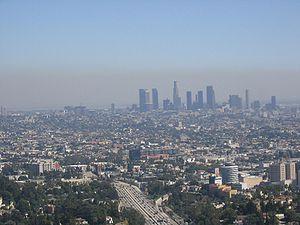
La géographie de la Californie est riche et très diverse. Troisième plus grand État des États-Unis après l’Alaska et le Texas, la Californie s’étend sur 1 300 km du nord au sud et 400 km d'est en ouest. Elle appartient à l’Ouest américain et à la région de la Sun Belt. Bordée à l’ouest par l’océan Pacifique, au nord par l’Oregon, à l’est par le Nevada et l’Arizona, elle possède une frontière commune avec le Mexique, par ailleurs une des frontières les plus inégalitaires au monde d’un point de vue économique. Les paysages californiens sont très contrastés, avec un littoral nord brumeux, montagneux et boisé, une vallée centrale très fertile, des montagnes enneigées et des déserts brûlants. Son point culminant est le mont Whitney.
Cet article contient des informations sur l'environnement en Californie : son historique, sa diversité, ses problèmes.